Baimudan tea

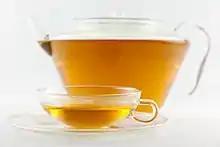
A glass of Bai Mudan

The leaves are then baked to dry for packing. The handling of the leaves remains gentle and non-intrusive throughout the process to avoid breakage of the cellular structure. This is needed because once the cell walls are physically broken, oxidation of the leaves quickens and the quality will be compromised.